Westward Bound (1944 film)

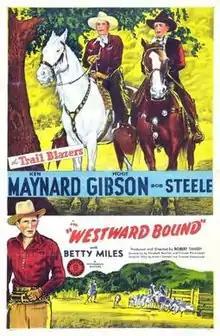
Theatrical release poster

Westward Bound is a 1944 American Western film directed by Robert Emmett Tansey and written by Elizabeth Beecher and Frances Kavanaugh. The film stars Ken Maynard, Hoot Gibson, Bob Steele, Betty Miles, Harry Woods and Weldon Heyburn. The film was released on January 17, 1944, by Monogram Pictures.